Forced abortion of Feng Jianmei

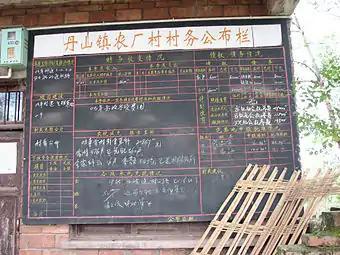
A community bulletin board in Nonguang Village, Sichuan province keeps track of the town's female population, listing recent births by name and noting that several thousand yuan of fines for unauthorized births remain unpaid from the previous year

Judge Xie Xue told reporters that forced abortion would not be classified as homicide or kidnapping, but could qualify as an intentional injury crime. In cases where complications arose after the abortion, such as Feng's, the injury could be considered a serious offense bearing a possible penalty of three to ten years in prison. However, "The Wall Street Journal" said a legal remedy was unlikely, noting that a 2008 decision by the Supreme People's Court indicated that litigation could not be based on specific provisions of the constitution. Furthermore, family planning law does not have any provision for damages awarded to victims of abuse by government officials.